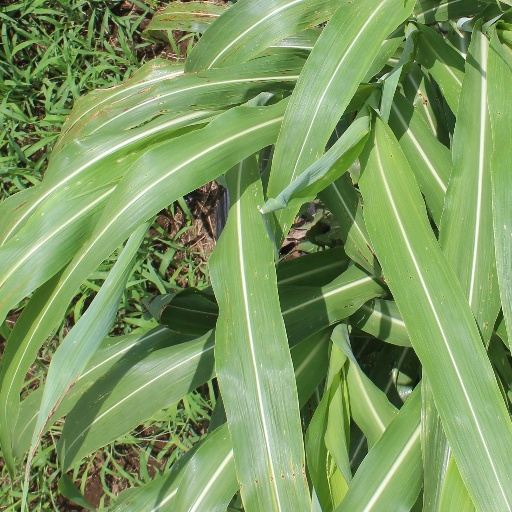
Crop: sorghum